Enghien-les-Bains

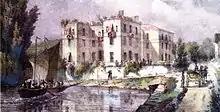
The "Hotel des Quatre Pavillons",

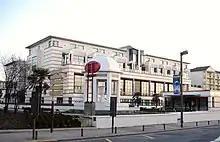
The thermal baths

The suffix "les Bains" (literally "the Baths") was added to the name when the "commune" was incorporated in 1850, to distinguish this place from the Belgian city of Enghien, near Mons, and to acknowledge the thermal baths for which Enghien-les-Bains is famous.